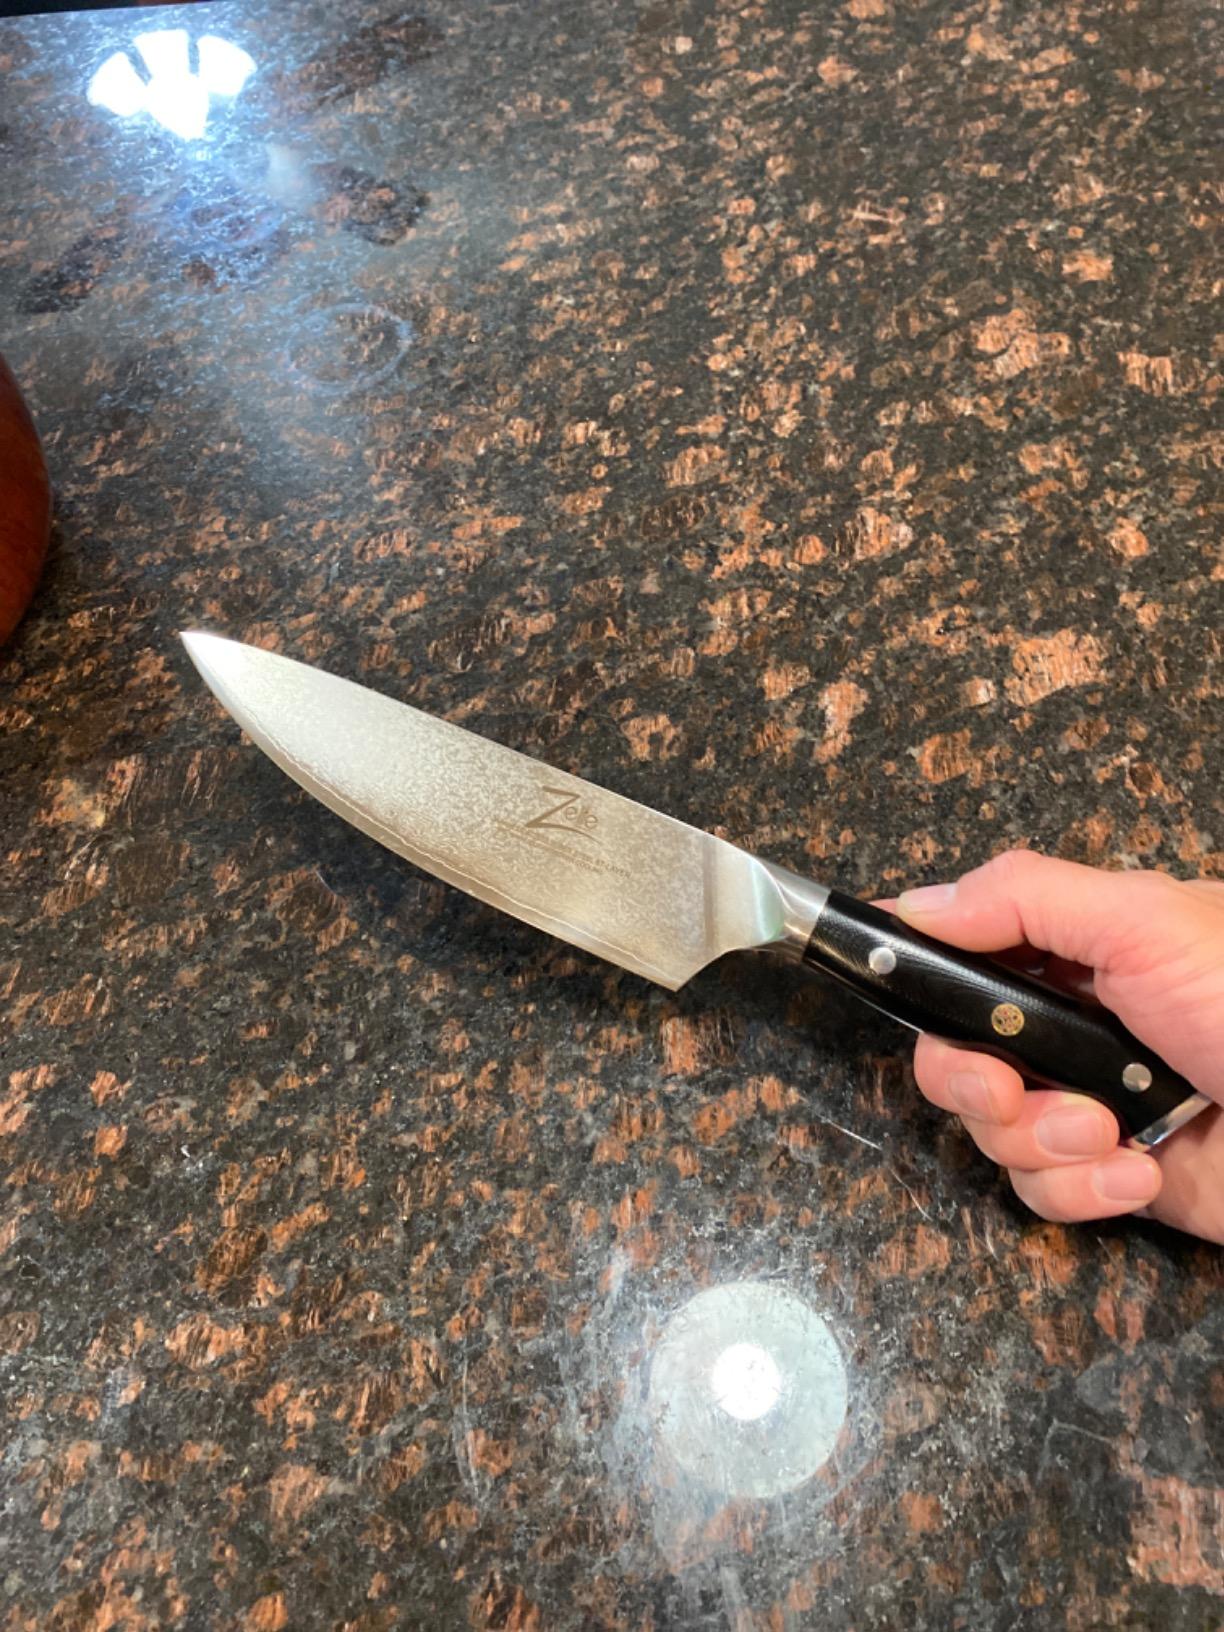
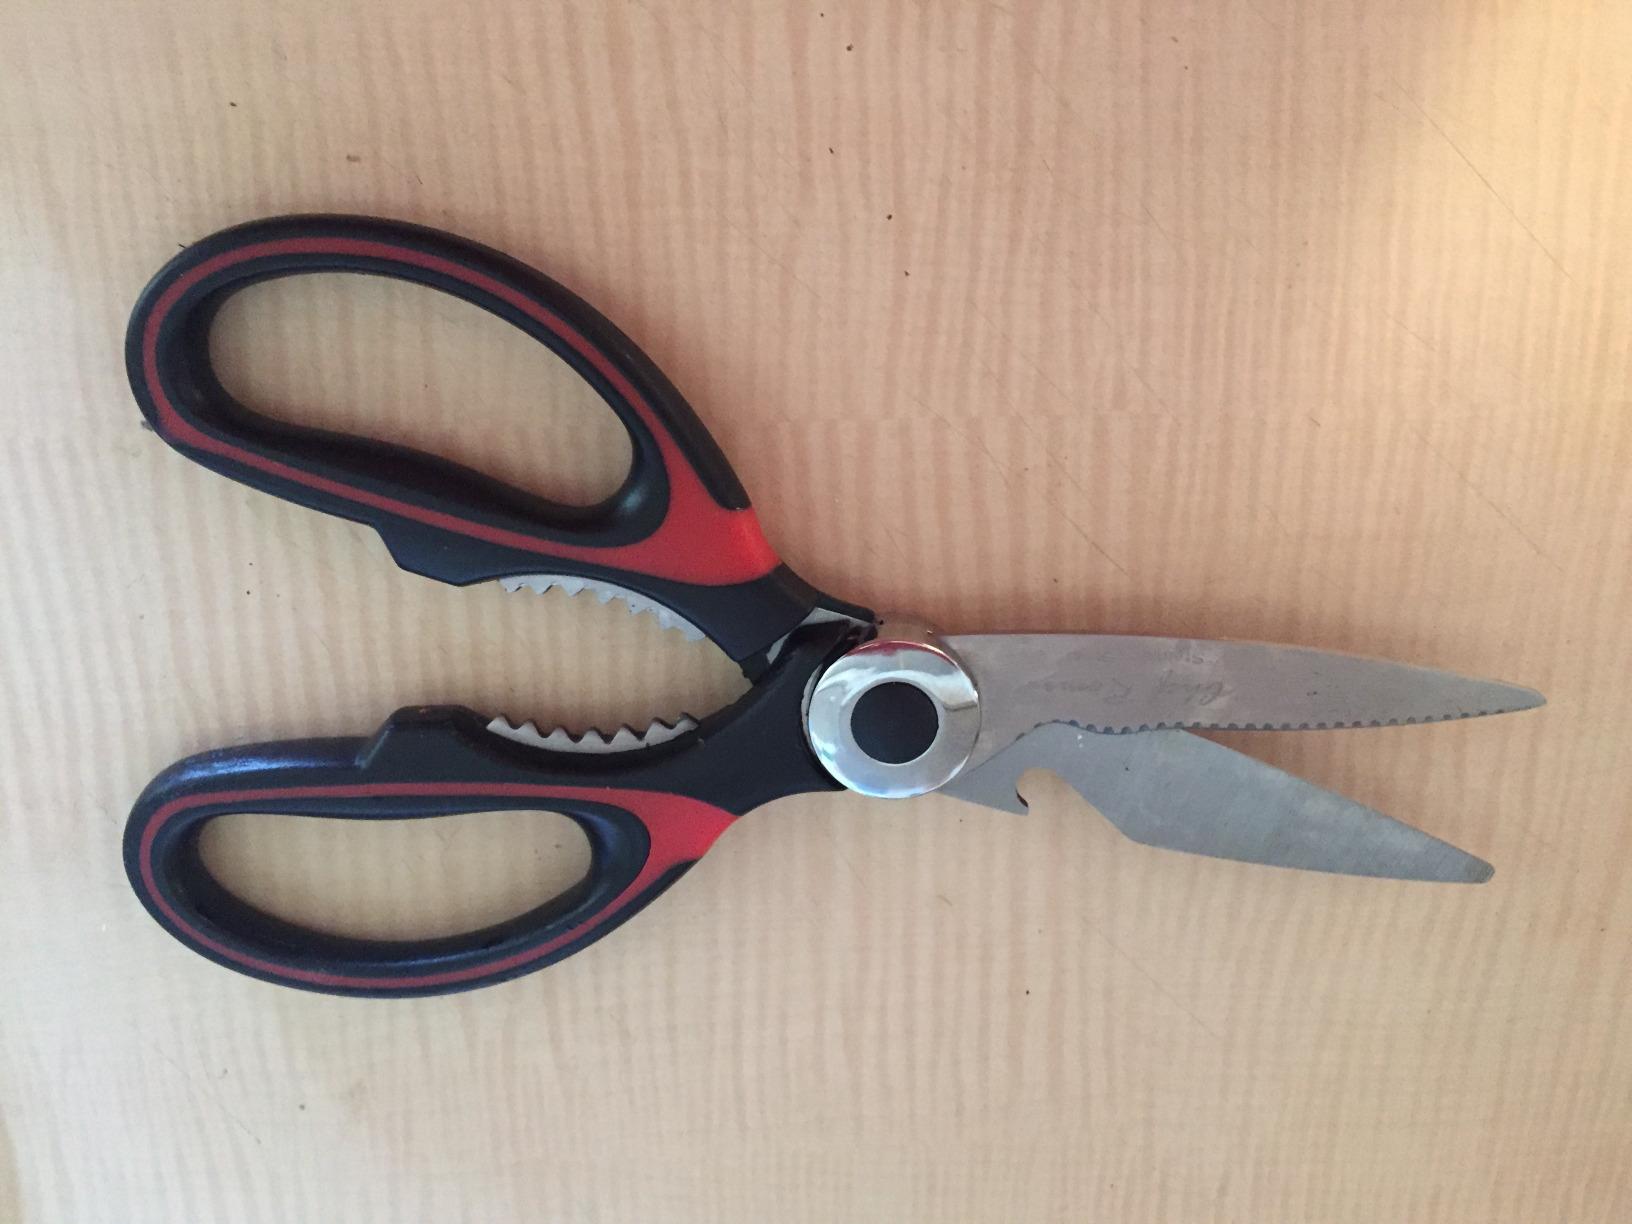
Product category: items_knife
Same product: no